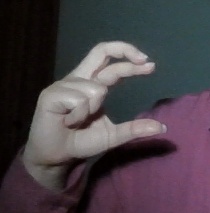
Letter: thal